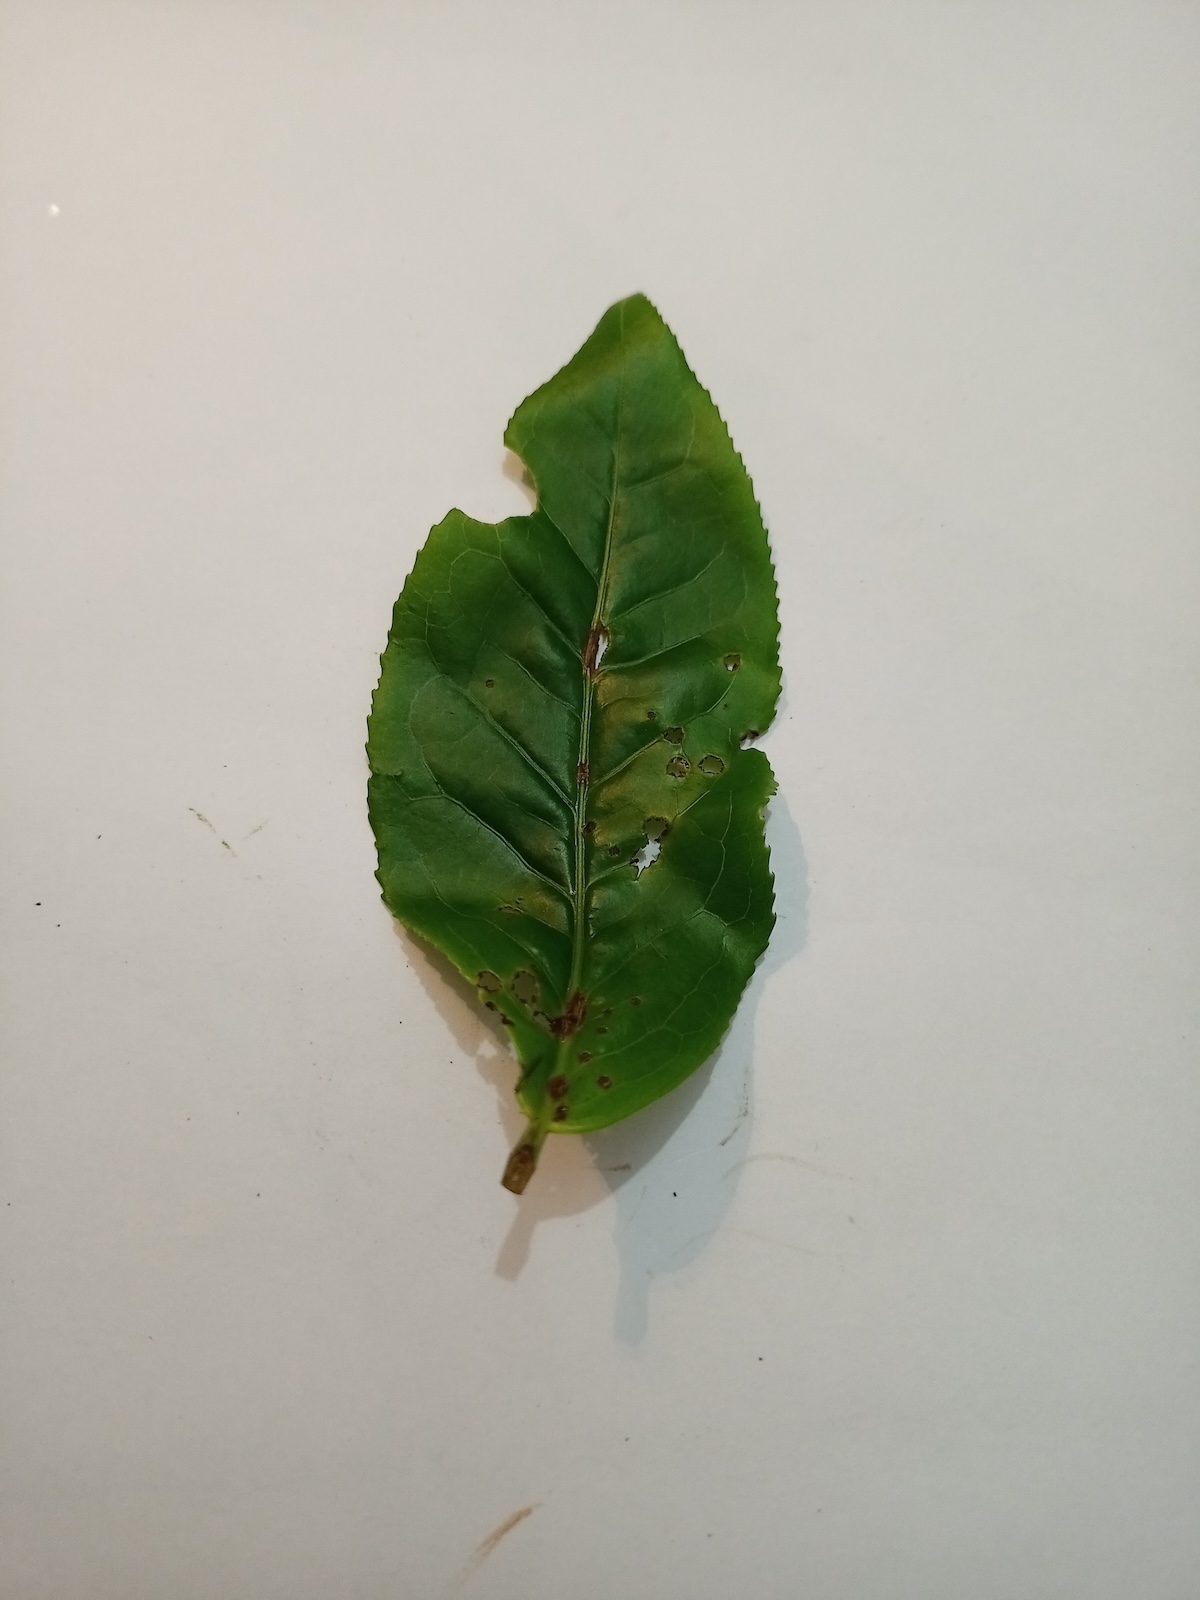
Label: Green mirid bug